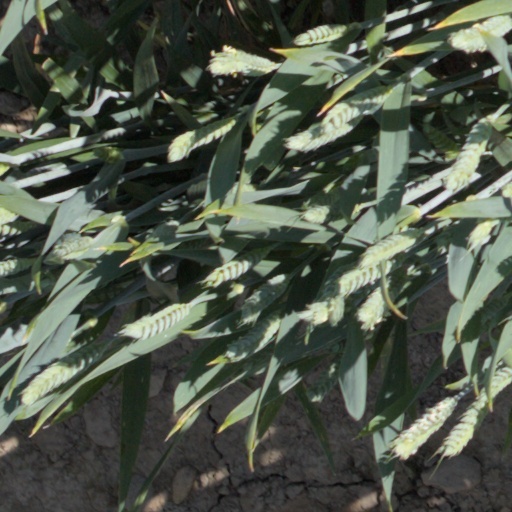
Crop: wheat